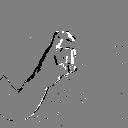
ASL letter: x